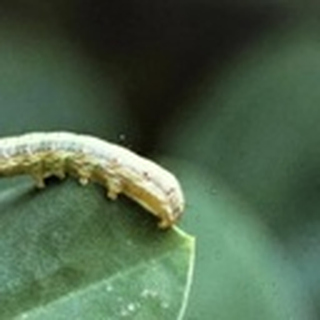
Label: cotton_army_worm